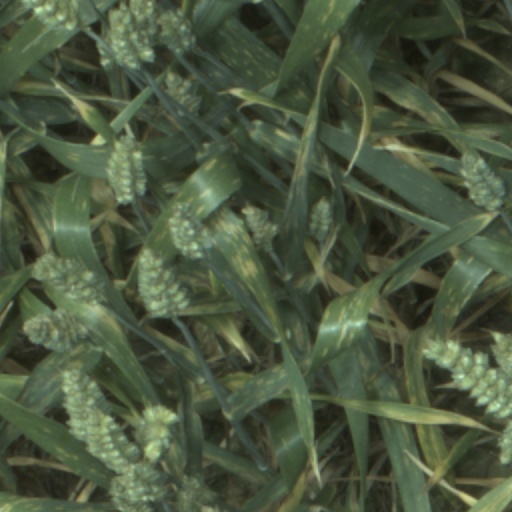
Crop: wheat